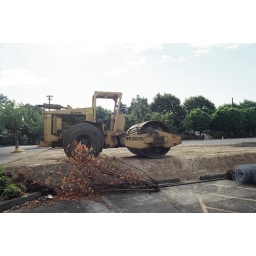
there is just something about a steamroller sitting around on the pavement surrounded by trees and blue skies.